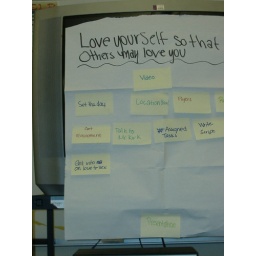
We coach the girls in translating the activity to social change project planning.